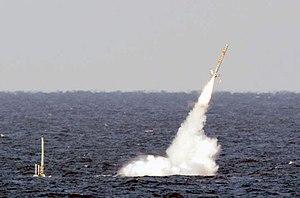
LUSS Florida est un sous-marin nucléaire lanceur de missiles de croisière de la classe Ohio de l'United States Navy. Il s'agit du sixième bâtiment nommé en l'honneur de l'état de Floride.
Les sous-marins nucléaires lanceurs de missiles de croisière sont désignés selon le code OTAN par le sigle SSGN pour Ship Submersible Guided missile Nuclear.
Un missile à changement de milieu permet à la charge explosive d'un missile d'être amenée d'un environnement aqueux à un environnement au contact de l'air et inversement.
La base navale de Kings Bay est une base de la marine américaine située près de la ville de Saint-Marys dans le comté de Camden au sud-est de la Géorgie, et non loin de Jacksonville, en Floride. La base sous-marine est le port d'attache pour l'United States Fleet Forces Command sur la Côte Est de la flotte de sous-marin nucléaire lanceur d'engins. Cette base sous-marine couvre, en 2013, environ 6 400 hectares de terres, dont 1 600 hectares des zones humides protégées et emploie plus de 9 000 personnes.
Le missile de croisière naval fait partie, avec l’Air-Sol Moyenne Portée Amélioré, l’Apache et le SCALP-EG, des missiles de croisière utilisés par l’armée française. Son développement par la société MBDA a commencé en 2006. Il est entré en service sur les frégates de la classe Aquitaine en 2015 et est prévu pour les sous-marins nucléaires d'attaque de classe Suffren vers 2019.
Les sous-marins Ohio sont une classe américaine de sous-marins nucléaires lanceurs d'engins utilisée par l'US Navy.